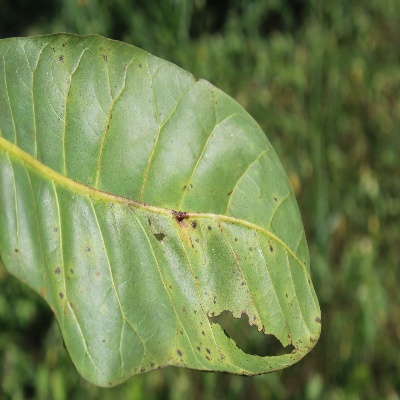
Crop: Cashew
Condition: anthracnose